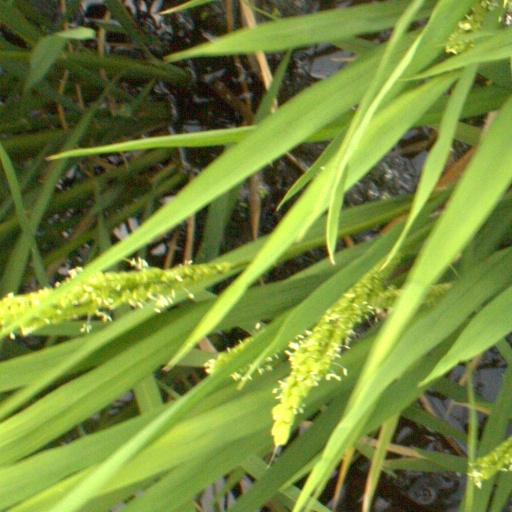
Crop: rice